Frigidaire

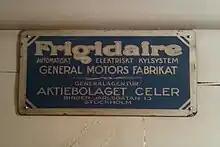
Frigidaire refrigerator at the Hallwyl Museum

During the years that Frigidaire was owned by General Motors, it was very competitive in the automatic clothes-washing-machine business. Frigidaire engineer Kenneth Sisson, also credited with the design of the incrementing timer used on clothes washers and dishwashers for years to come, designed the Frigidaire automatic washer with the Unimatic mechanism in the late 1930s. Production of the first Frigidaire automatic clothes washers was halted due to World War II and therefore the machine was not formally introduced until 1947. The washing action of a Frigidaire automatic was unique in that the agitator pulsated up and down, a unique departure from the traditional oscillating type. The Frigidaire washers were commonly named for their mechanisms, which underwent frequent changes over the years. The Unimatic was in production the longest, for any single Frigidaire mechanism, from 1947 to 1958 for home automatic washers and through 1963 for coin-operated commercial washers for self-service laundromats. The Pulsamatic mechanism, unique in that it pulsated 630 times per minute, was introduced in 1955 for the lower-end models. This became the foundation for the Multimatic, introduced for the 1959 model year. The Multimatic lasted through 1964, as the Rollermatic was brought out for the 1965 lineup. The Rollermatic was unique in that instead of using an oil-filled gearcase, metal and urethane rollers transferred the power within the mechanism. This underwent a slight revision in 1970 for the new eighteen-pound capacity 1-18, which kept the same basic mechanism but differed in that it was belt-driven off of the motor and added a recirculating pump. Besides the unique action, another notable feature of these older washers was the final, high-speed spin cycle (nicknamed "Rapidry"), 1140 revolutions per minute in the Unimatic, 850 in the Multimatic, and 1010 in the high-end Rollermatic models.